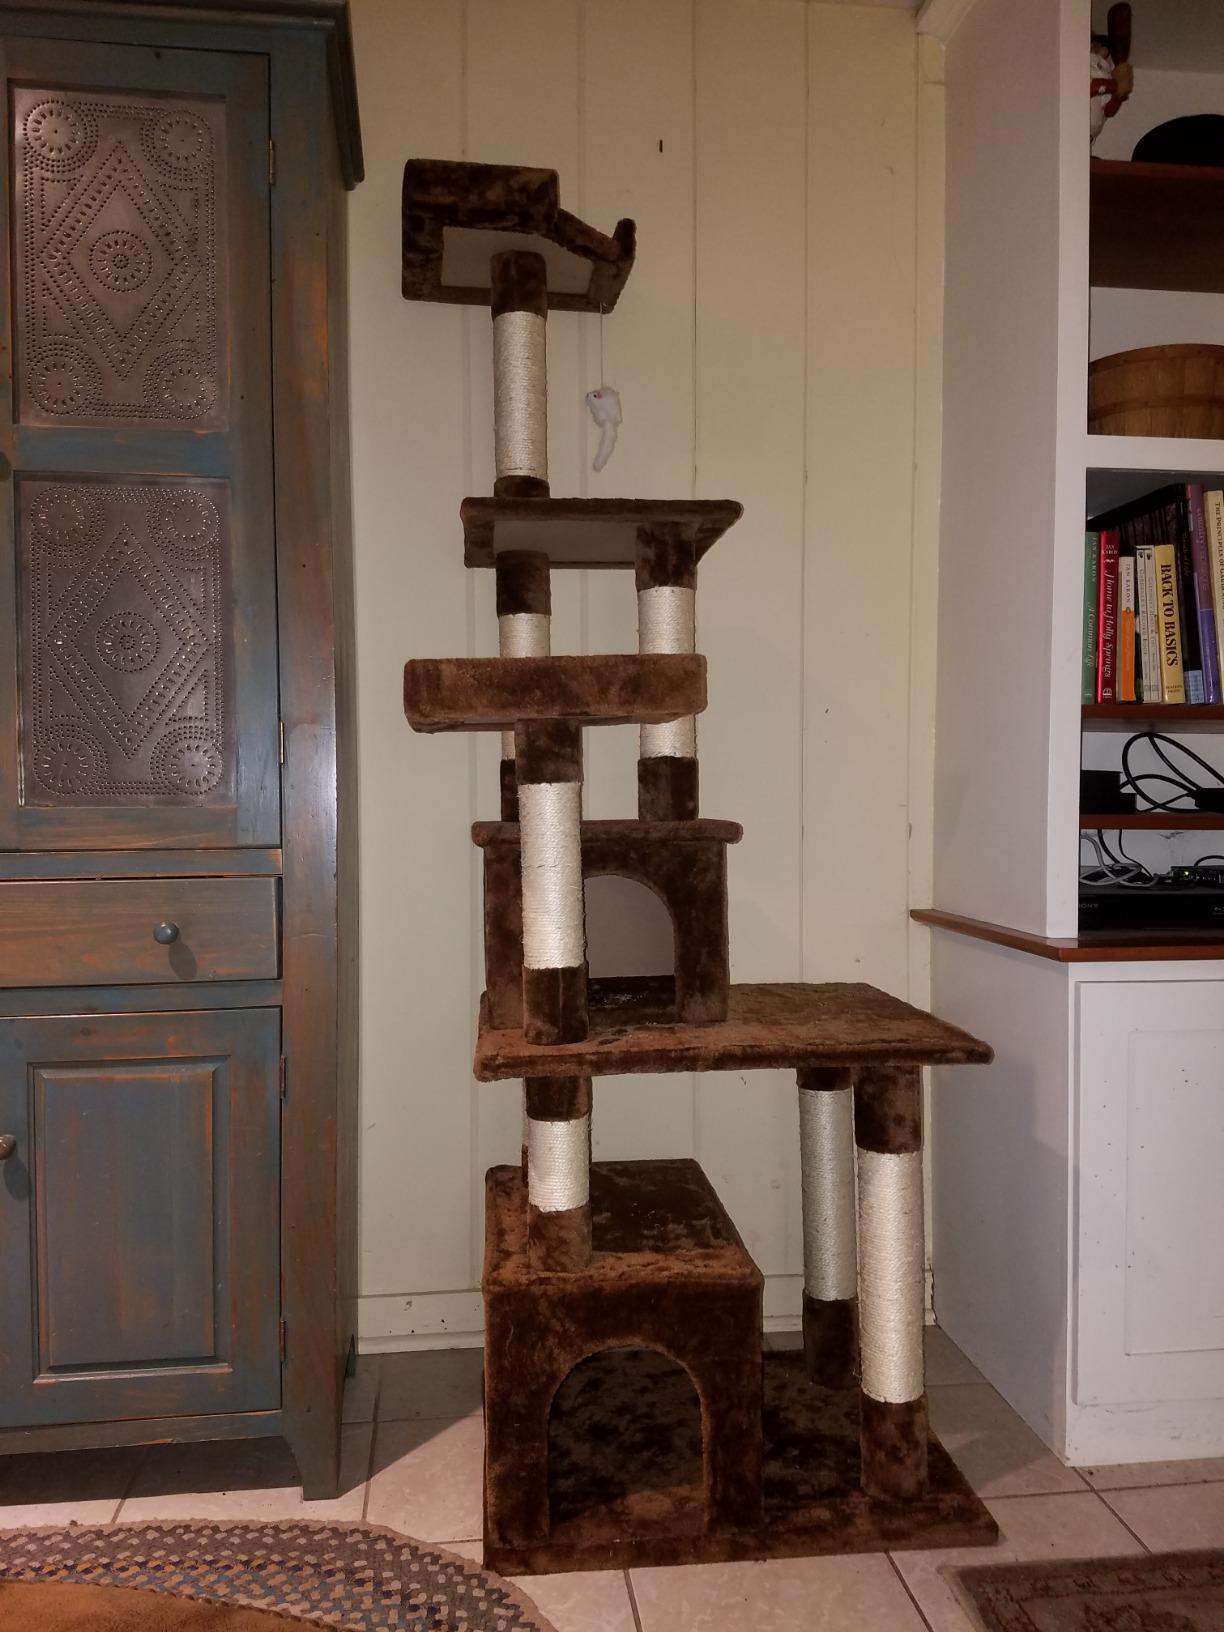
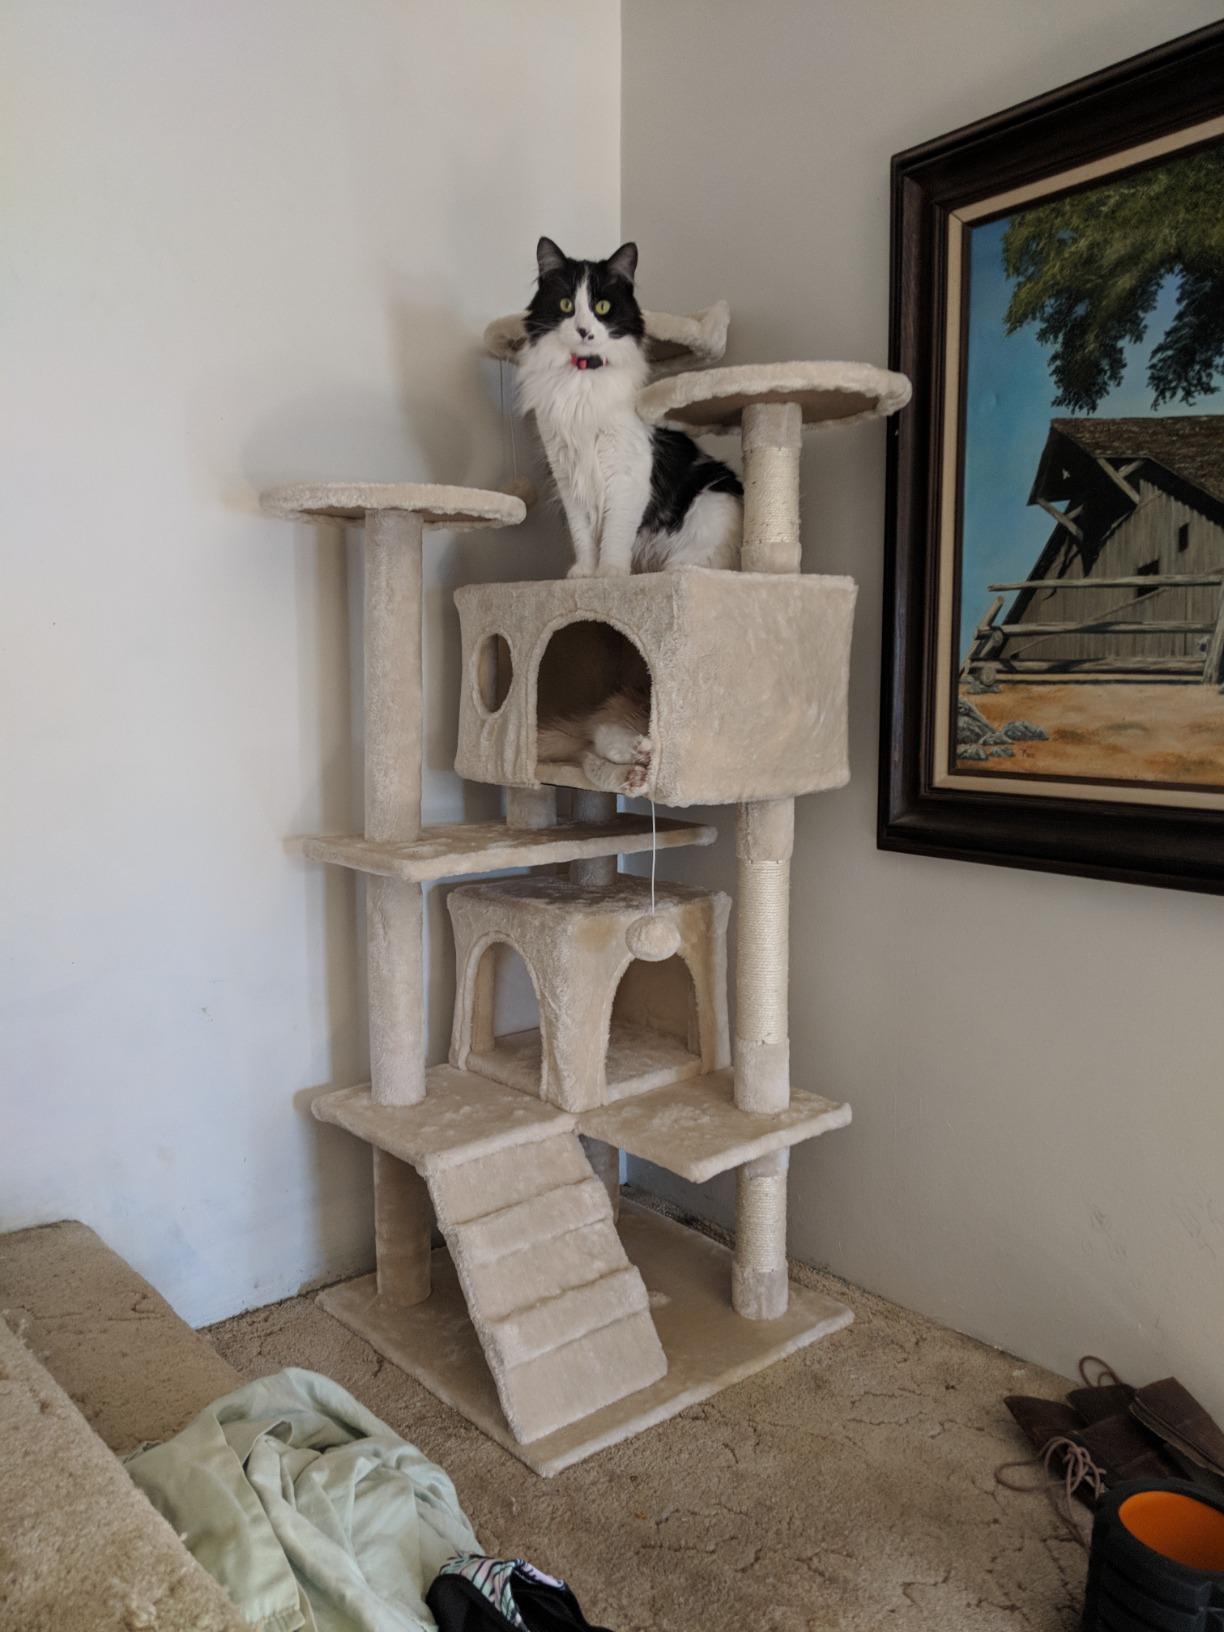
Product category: items_cat tree
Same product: no